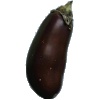
Label: Eggplant 1